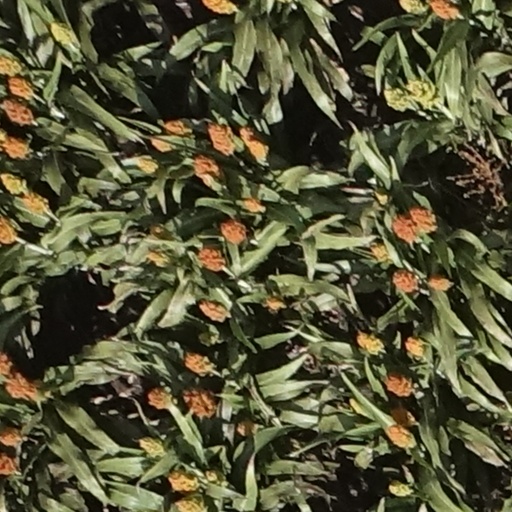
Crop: sorghum